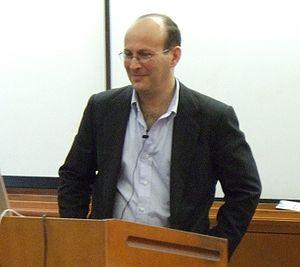
Carl Malamud est le fondateur d'Internet Multicasting Service. Dans cette organisation, il était responsable de créer la première station de radio Internet. Il a aussi fortement incité la SEC à mettre en ligne EDGAR, une base de données contenant de l'information sur les dépôts faits par les sociétés commerciales américaines. Également, il a créé Internet 1996 World Exposition.